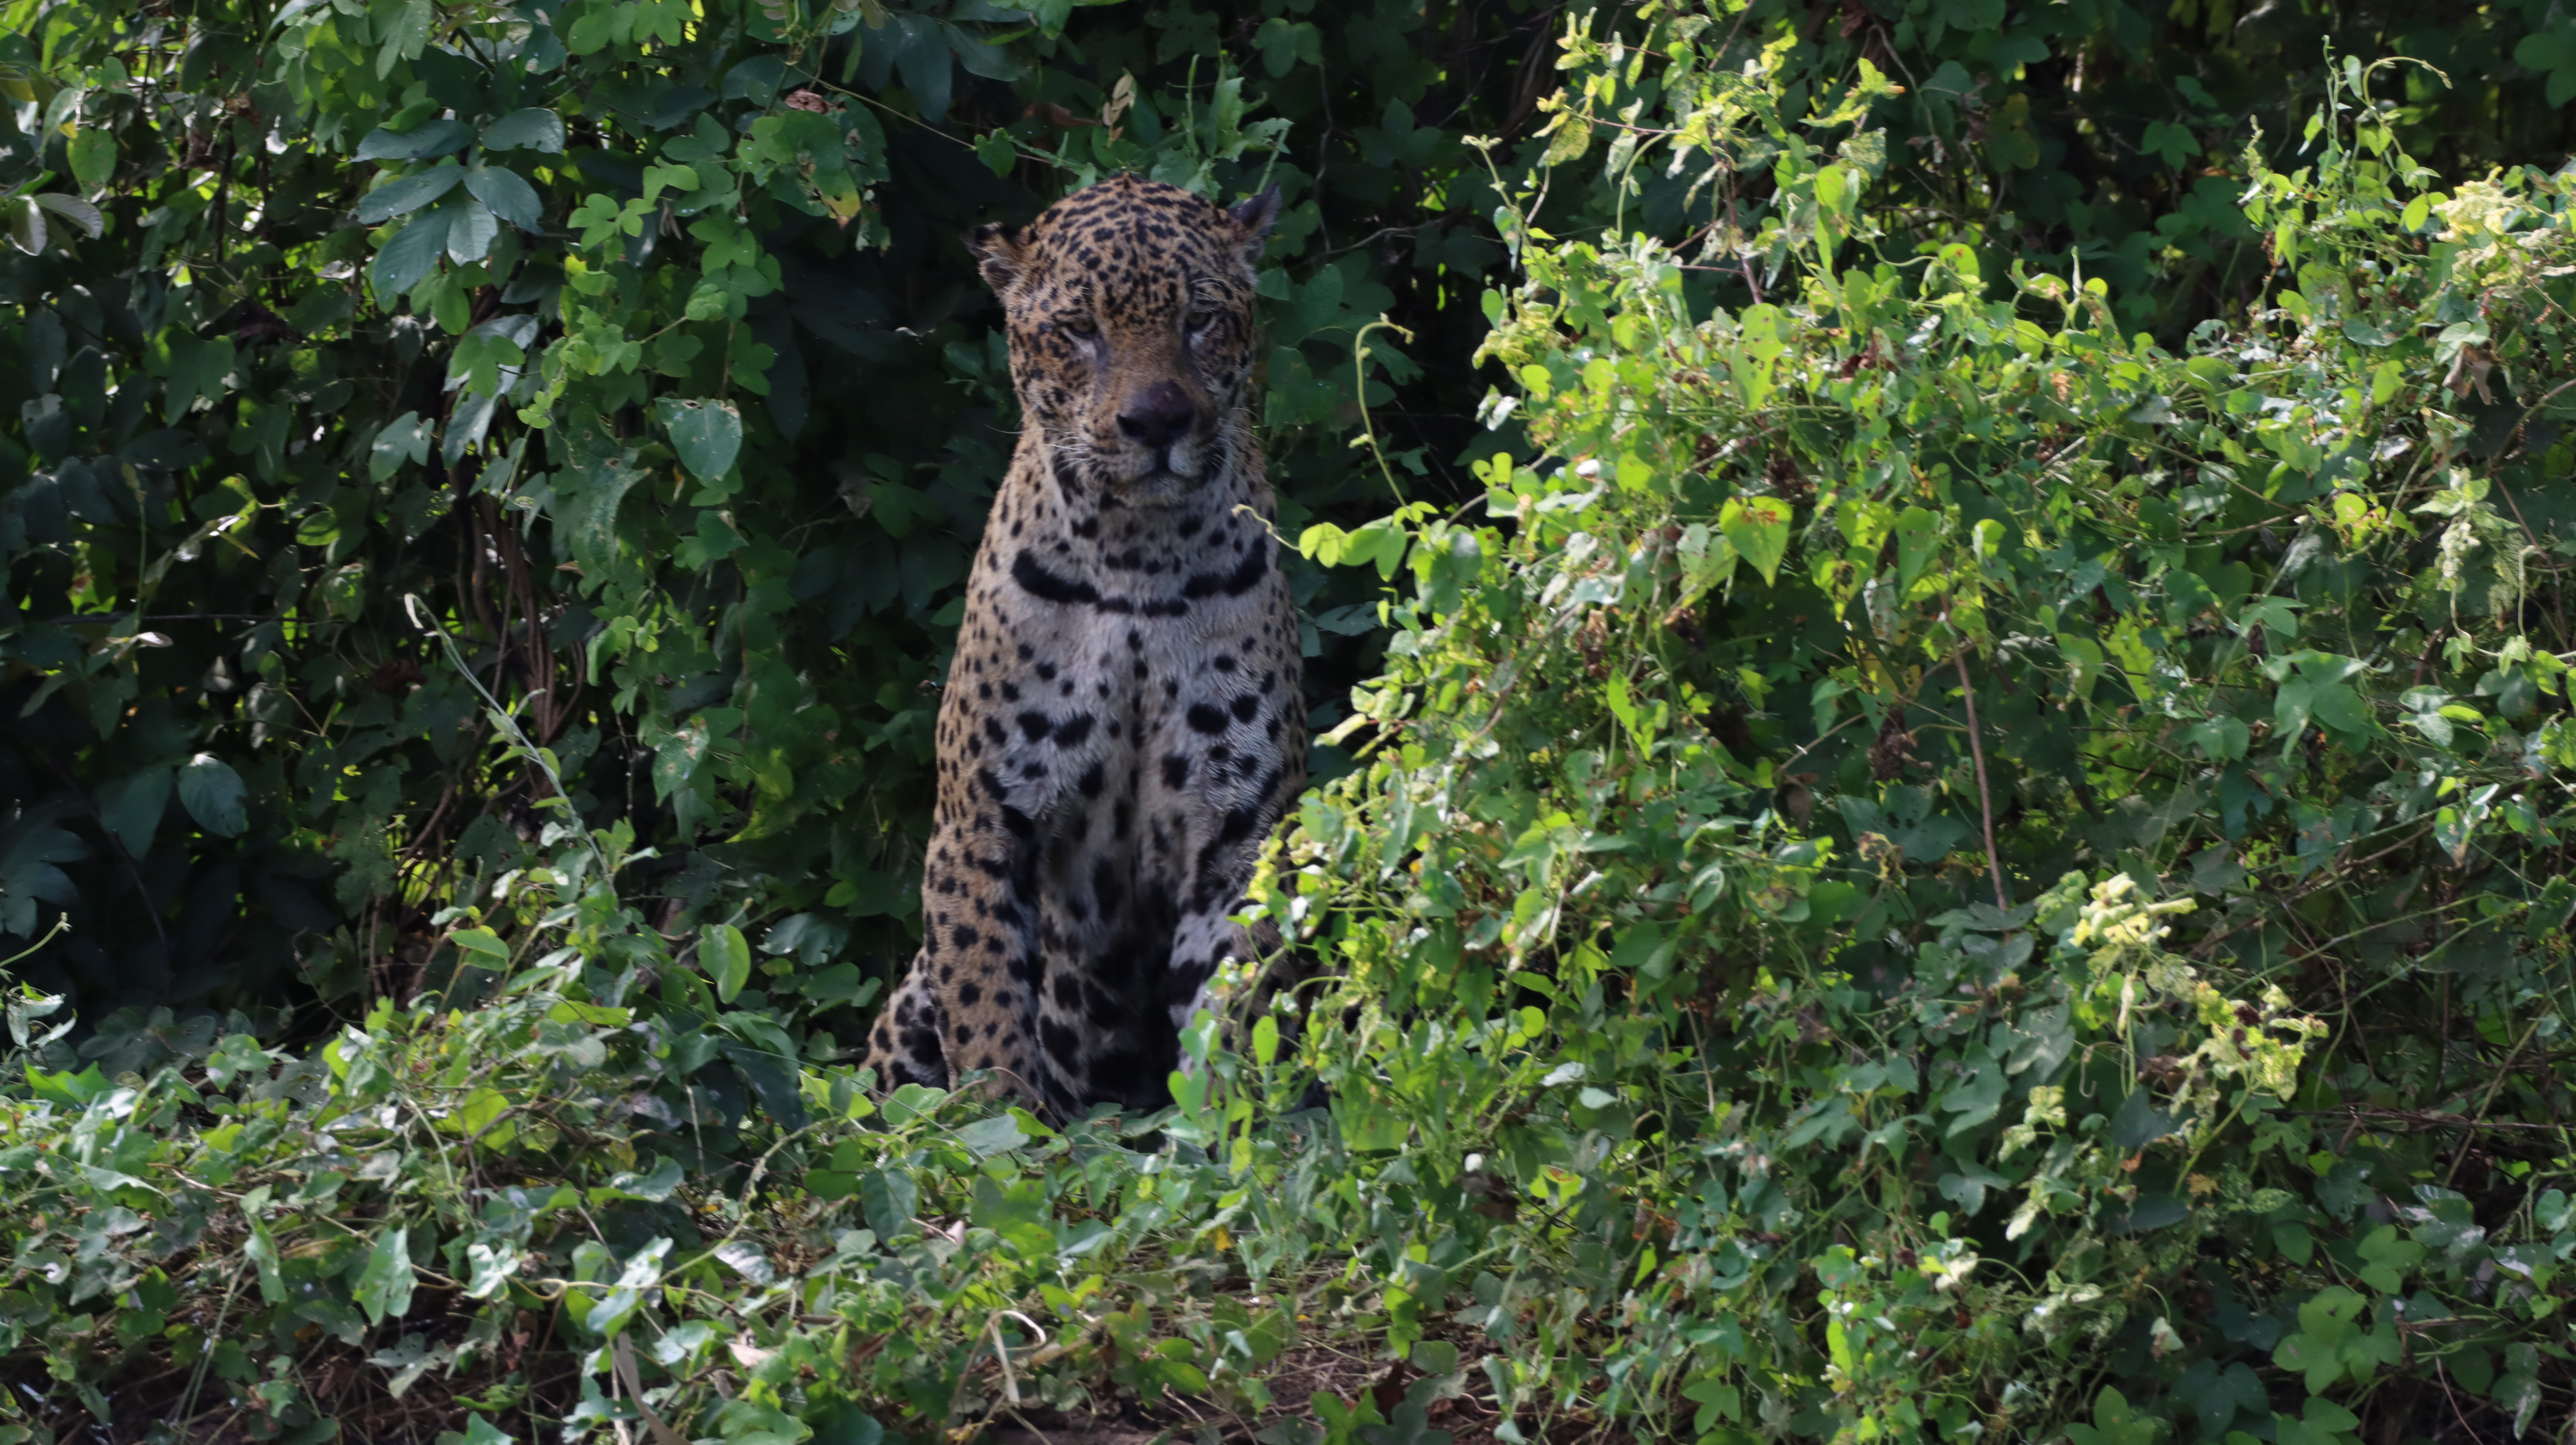
Jaguar: Kwang